Golden Age of Indiana Literature

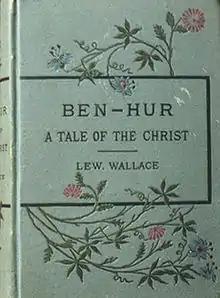
First edition cover of Ben Hur, 1880

The Golden Age of Indiana Literature is a period from 1880 to 1920 when many nationally and internationally acclaimed literary works were created by natives of the state of Indiana. During this time, many of the United States' most popular authors came from Indiana. Maurice Thompson, George Ade, Booth Tarkington, Theodore Dreiser, Edward Eggleston, Frank McKinney Hubbard, George Barr McCutcheon, Meredith Nicholson, Gene Stratton Porter, Lew Wallace, and James Whitcomb Riley were foremost among the Hoosier authors.